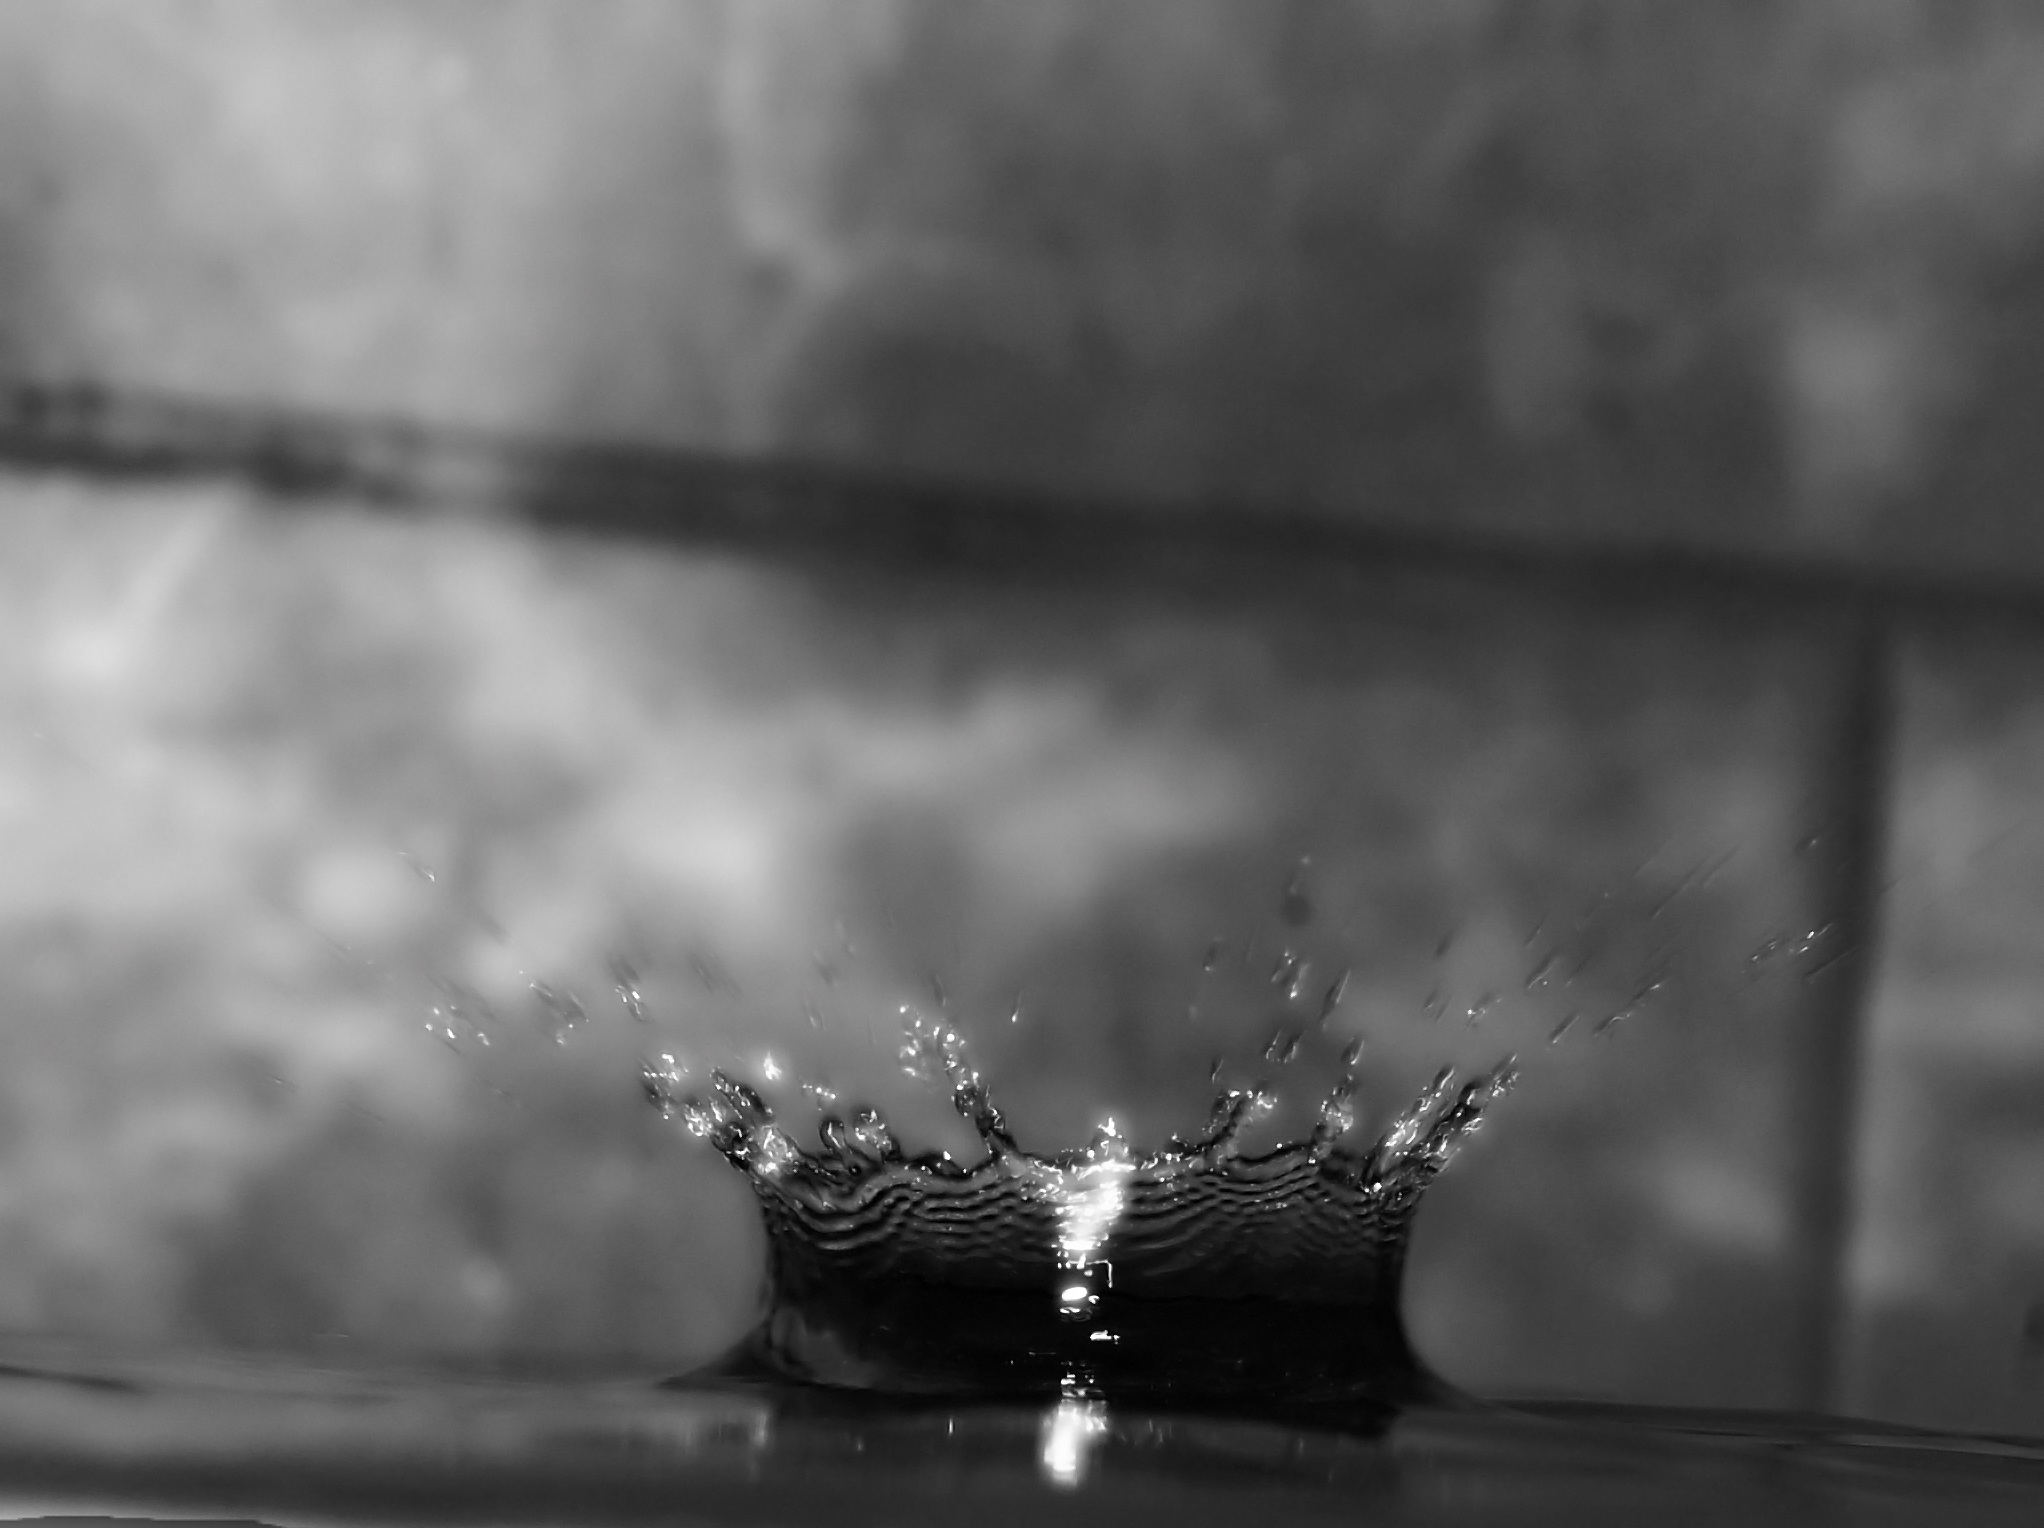
water, nature, drop, liquid, light, black and white, white, photography, morning, rain, water drop, wave, wet, ripple, motion, environment, reflection, splash, macro, weather, fresh, clean, darkness, black, monochrome, splashing, bubble, falling, close up, crown, spa, refreshment, drops, freezing, macro photography, water splash, monochrome photography